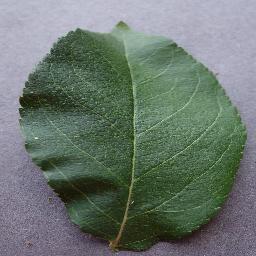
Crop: apple
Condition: healthy